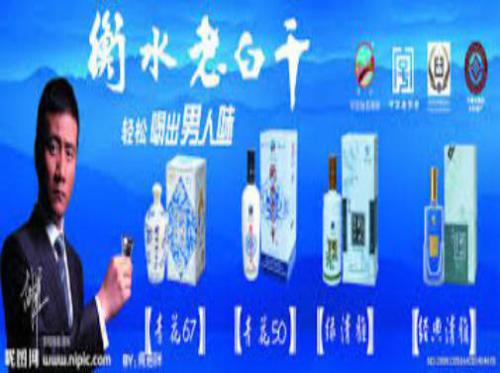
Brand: hengshui laobaigan
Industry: Food